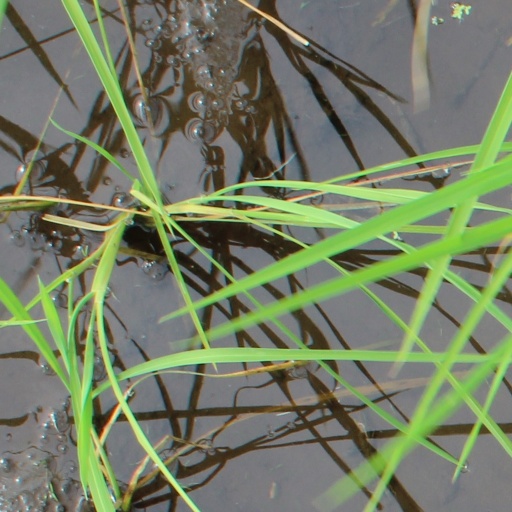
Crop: rice